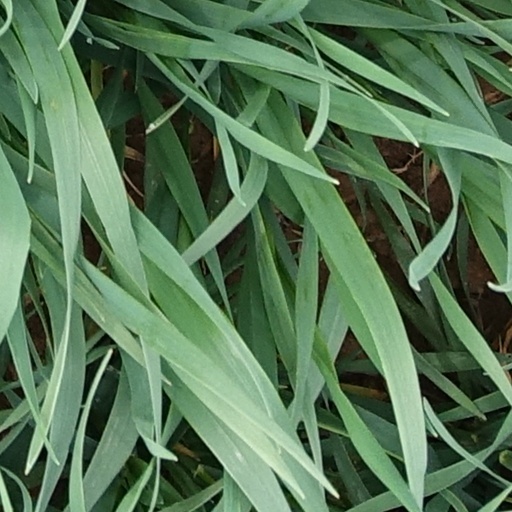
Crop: wheat